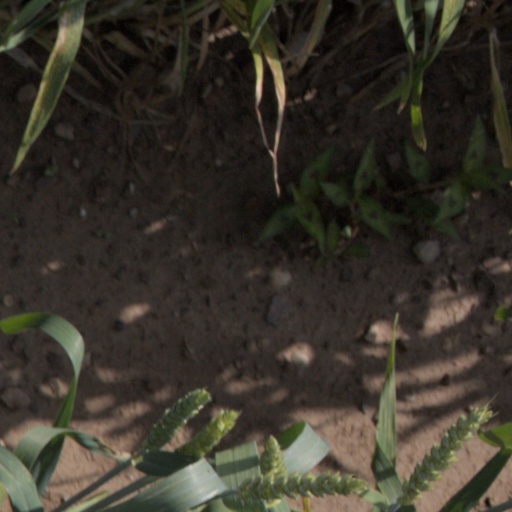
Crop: wheat